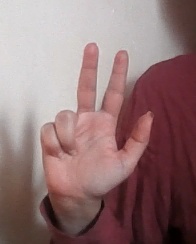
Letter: al